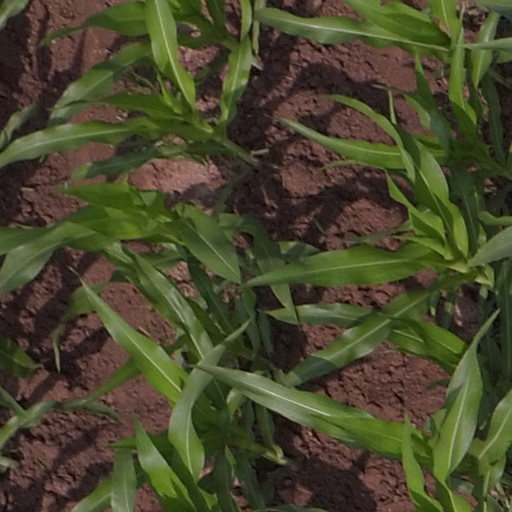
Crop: maize; corn